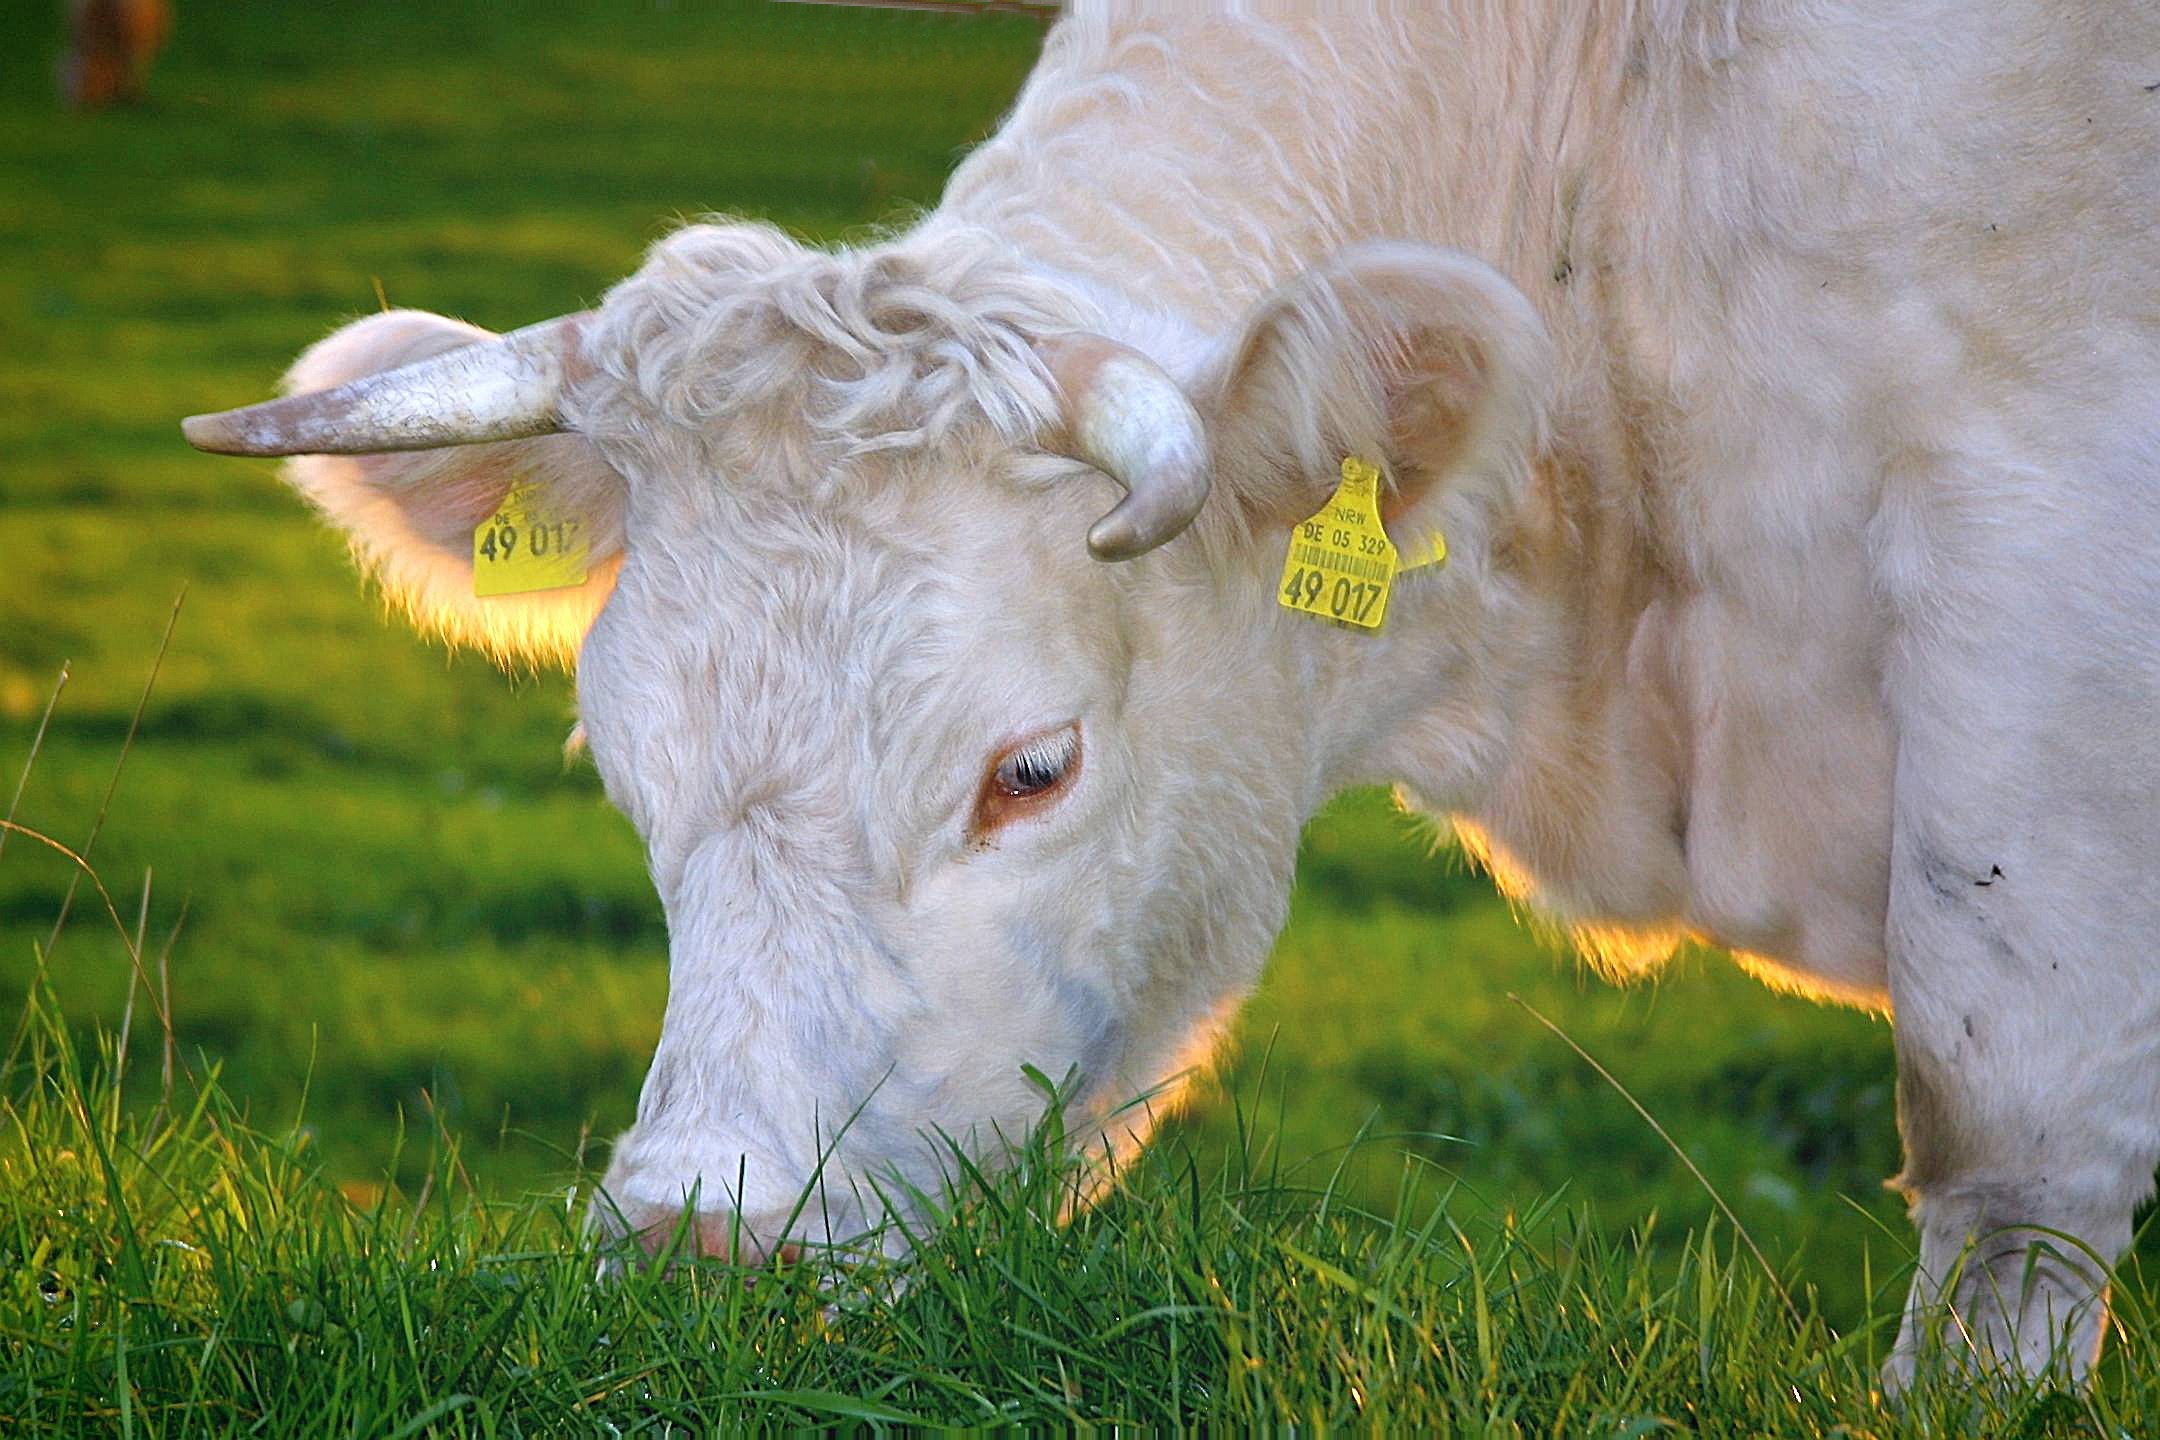
grass, sunset, field, meadow, prairie, animal, wildlife, cattle, pasture, grazing, livestock, mammal, agriculture, juicy, eat, beef, fauna, calf, graze, cows, grassland, animals, mammals, vertebrate, idyll, enjoy, bauer, breeding, marked, animal portrait, herbivores, rural area, bio, meat supplier, albino, milk cow, animal husbandry, evening light, tierhaltung welfare, dairy farming, happy cows, cattle farming, organic beef, ear tags, art fair, juicy grass, cattle like mammal, cow goat family, texas longhorn, breeding animals, organic meat, organic farmer, milk supplier, well fed, deep standing sun, d sseldorf sky spirit